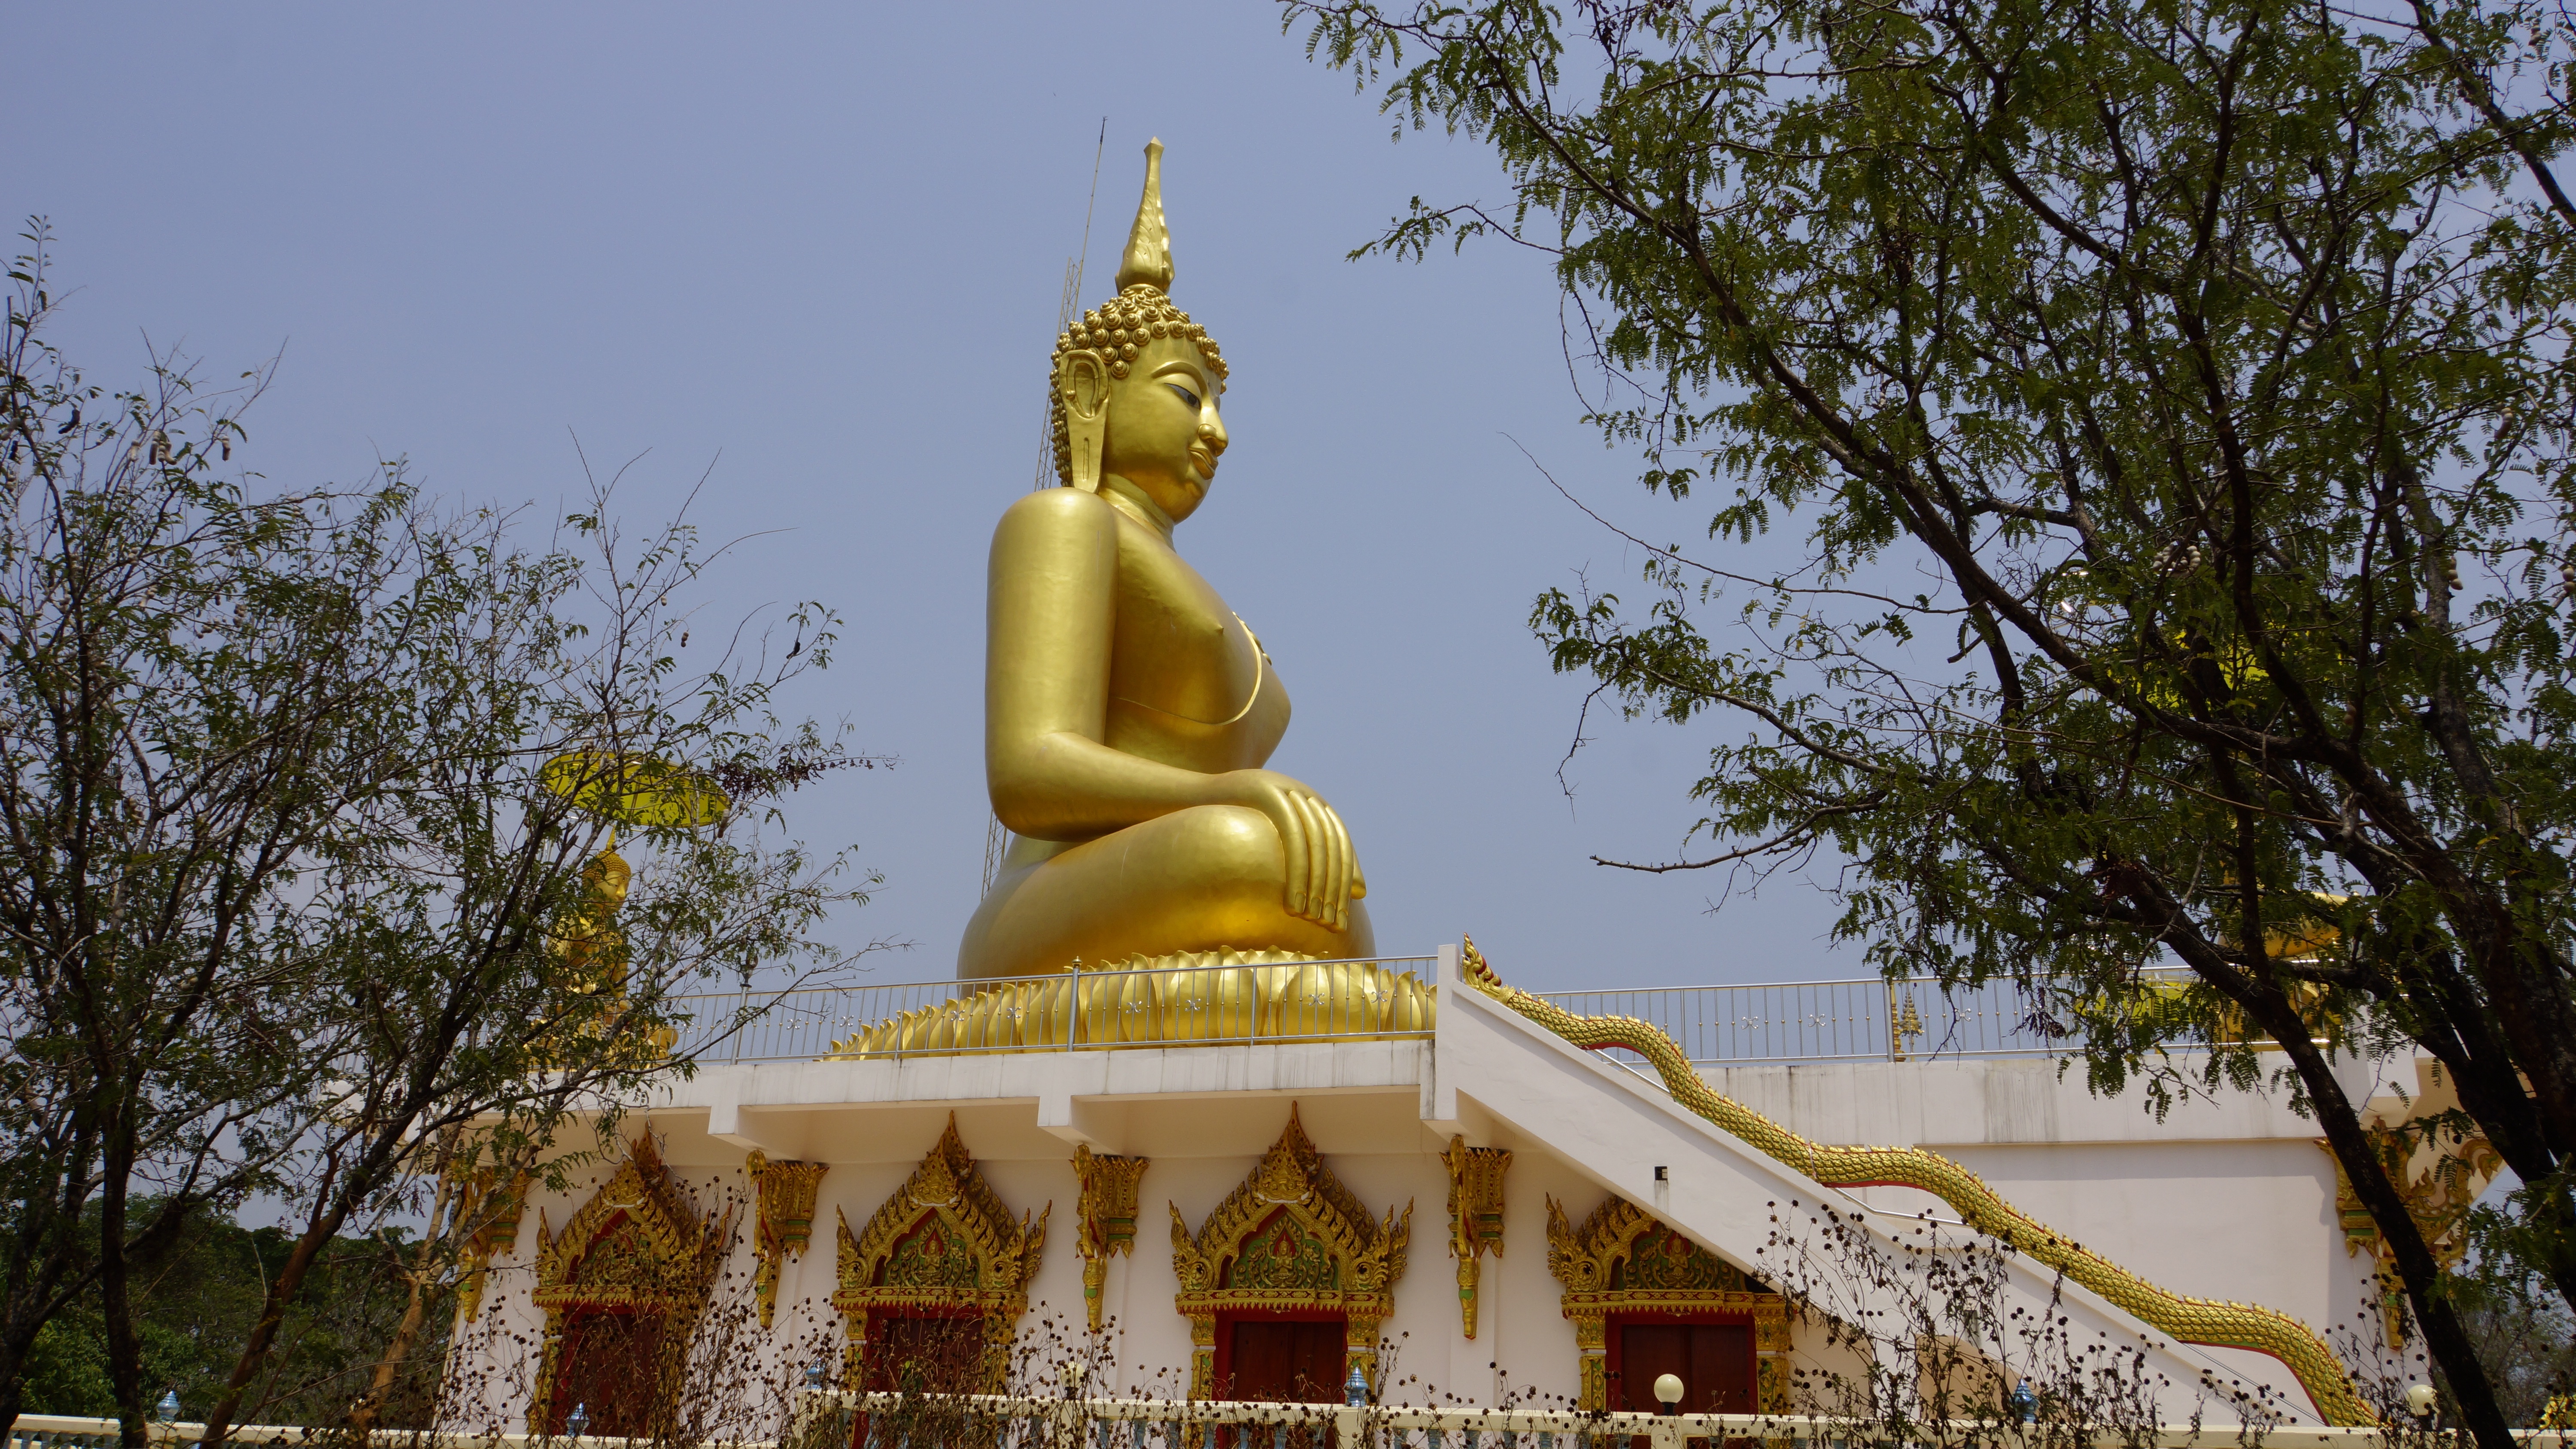
sky, building, palace, monument, statue, buddhism, religion, landmark, measure, tourism, place of worship, thailand, art, gold, temple, faith, buddha, merit, pagoda, wat, buddha statue, prosperity, thailand temple, sakon nakhon, a pilgrimage, wat thep nimitr cliffs, hindu temple, gautama buddha